Tytoona Cave

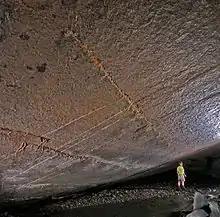
Passage in Tytoona cave showing the steep dip of the limestone. Some small draperies are present on the ceiling.

Tytoona Cave's entrance is located in an approximately deep sinkhole. A stream emerges from the base of a sheer wall of the sinkhole opposite the cave entrance. This stream flows about one hundred feet or so before entering the Tytoona cave entrance. An above-ground stream, Sinking Run, enters the sinkhole and joins the stream emerging from the cliff. The flow of the above-ground drainage is very dependent on the amount of recent rain; the flow of the stream emerging from the base of cliff also varies greatly. The entrance to the cave slopes from ground level on the left diagonally to a high point of about 12 feet on the right. In the cave, the stream bottom is fairly flat and rather wide (~25 feet). The stream bottom is covered with gravel. The cave has a clay-covered path over a rock shelf on the left-hand side, with several very short dead-end passages on the left.